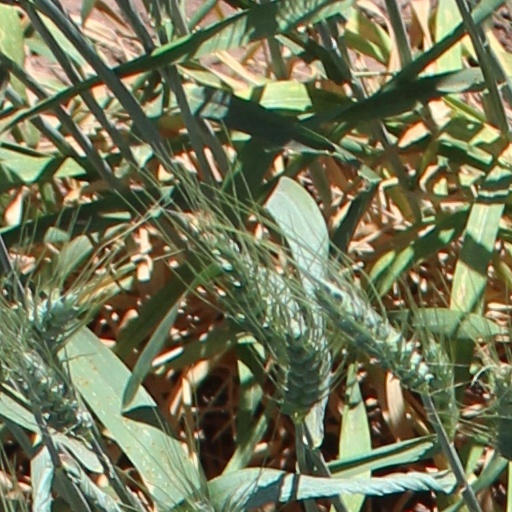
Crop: wheat